Peaking power plant

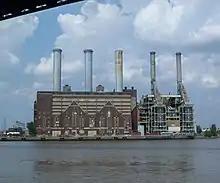
Kearny Generating Station, a former coal-fired base load power plant, now a gas-fired peaker, on the Hackensack River in New Jersey

Peaking power plants, also known as peaker plants, and occasionally just "peakers", are power plants that generally run only when there is a high demand, known as peak demand, for electricity. Because they supply power only occasionally, the power supplied commands a much higher price per kilowatt hour than base load power. Peak load power plants are dispatched in combination with base load power plants, which supply a dependable and consistent amount of electricity, to meet the minimum demand.